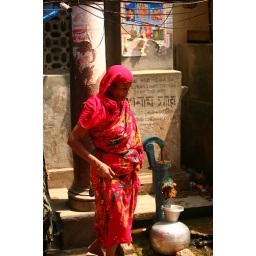
Walking around Dhaka Bangladesh is always an eye opener.. pumping water in the street is still a common sight,